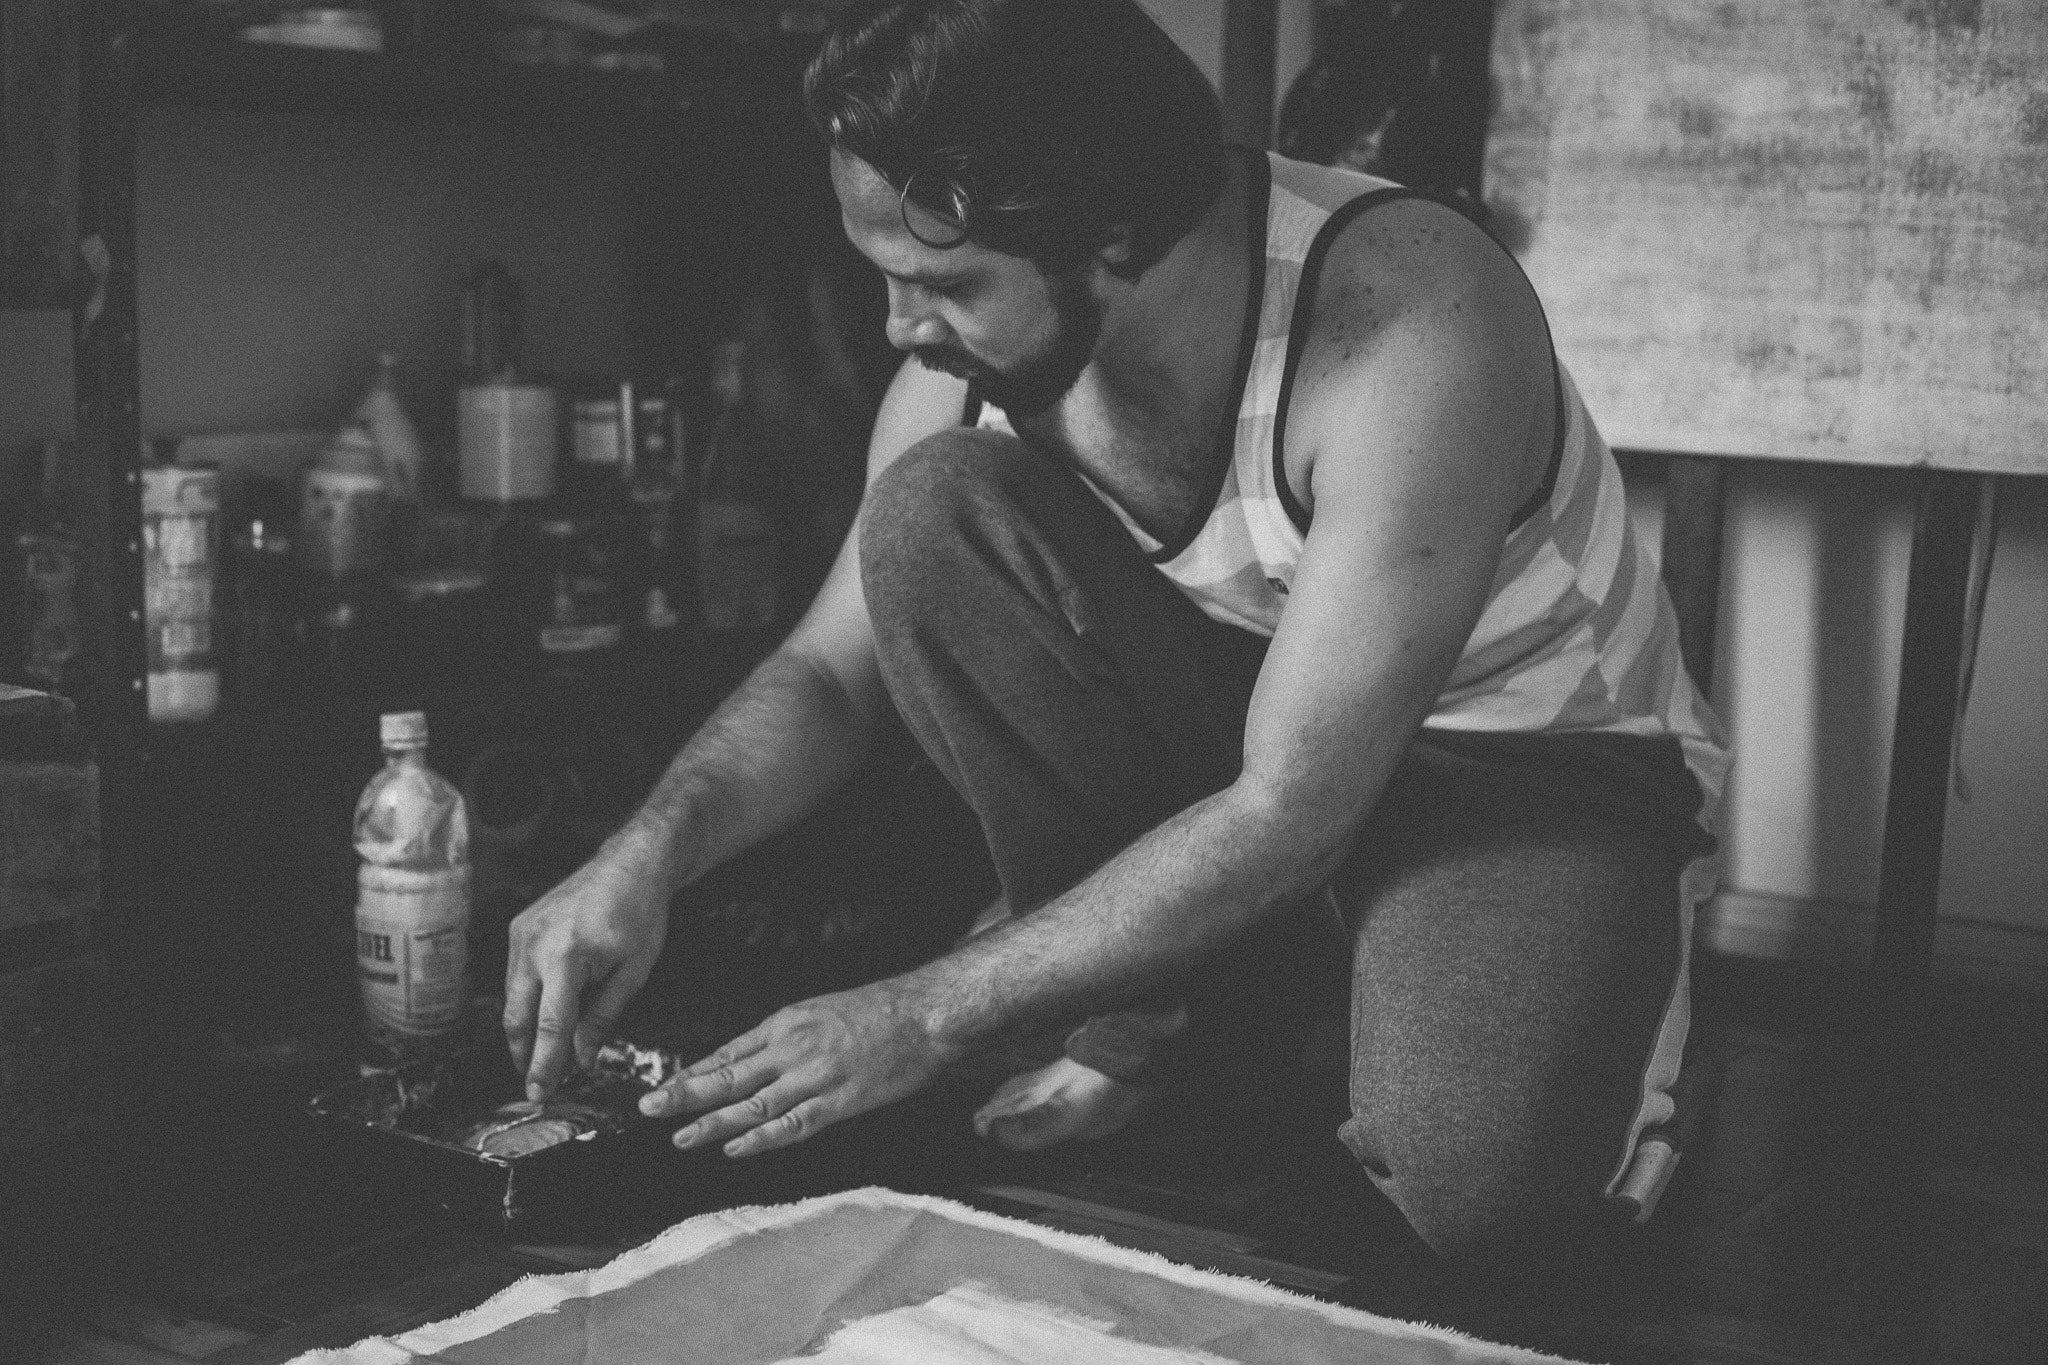
black and white, monochrome photography, snapshot, photography, monochrome, style